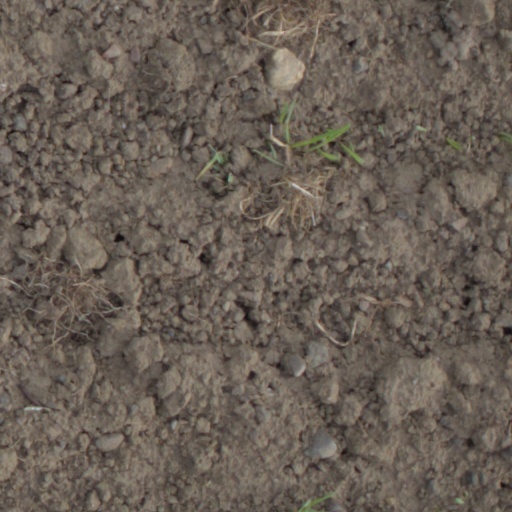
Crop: wheat